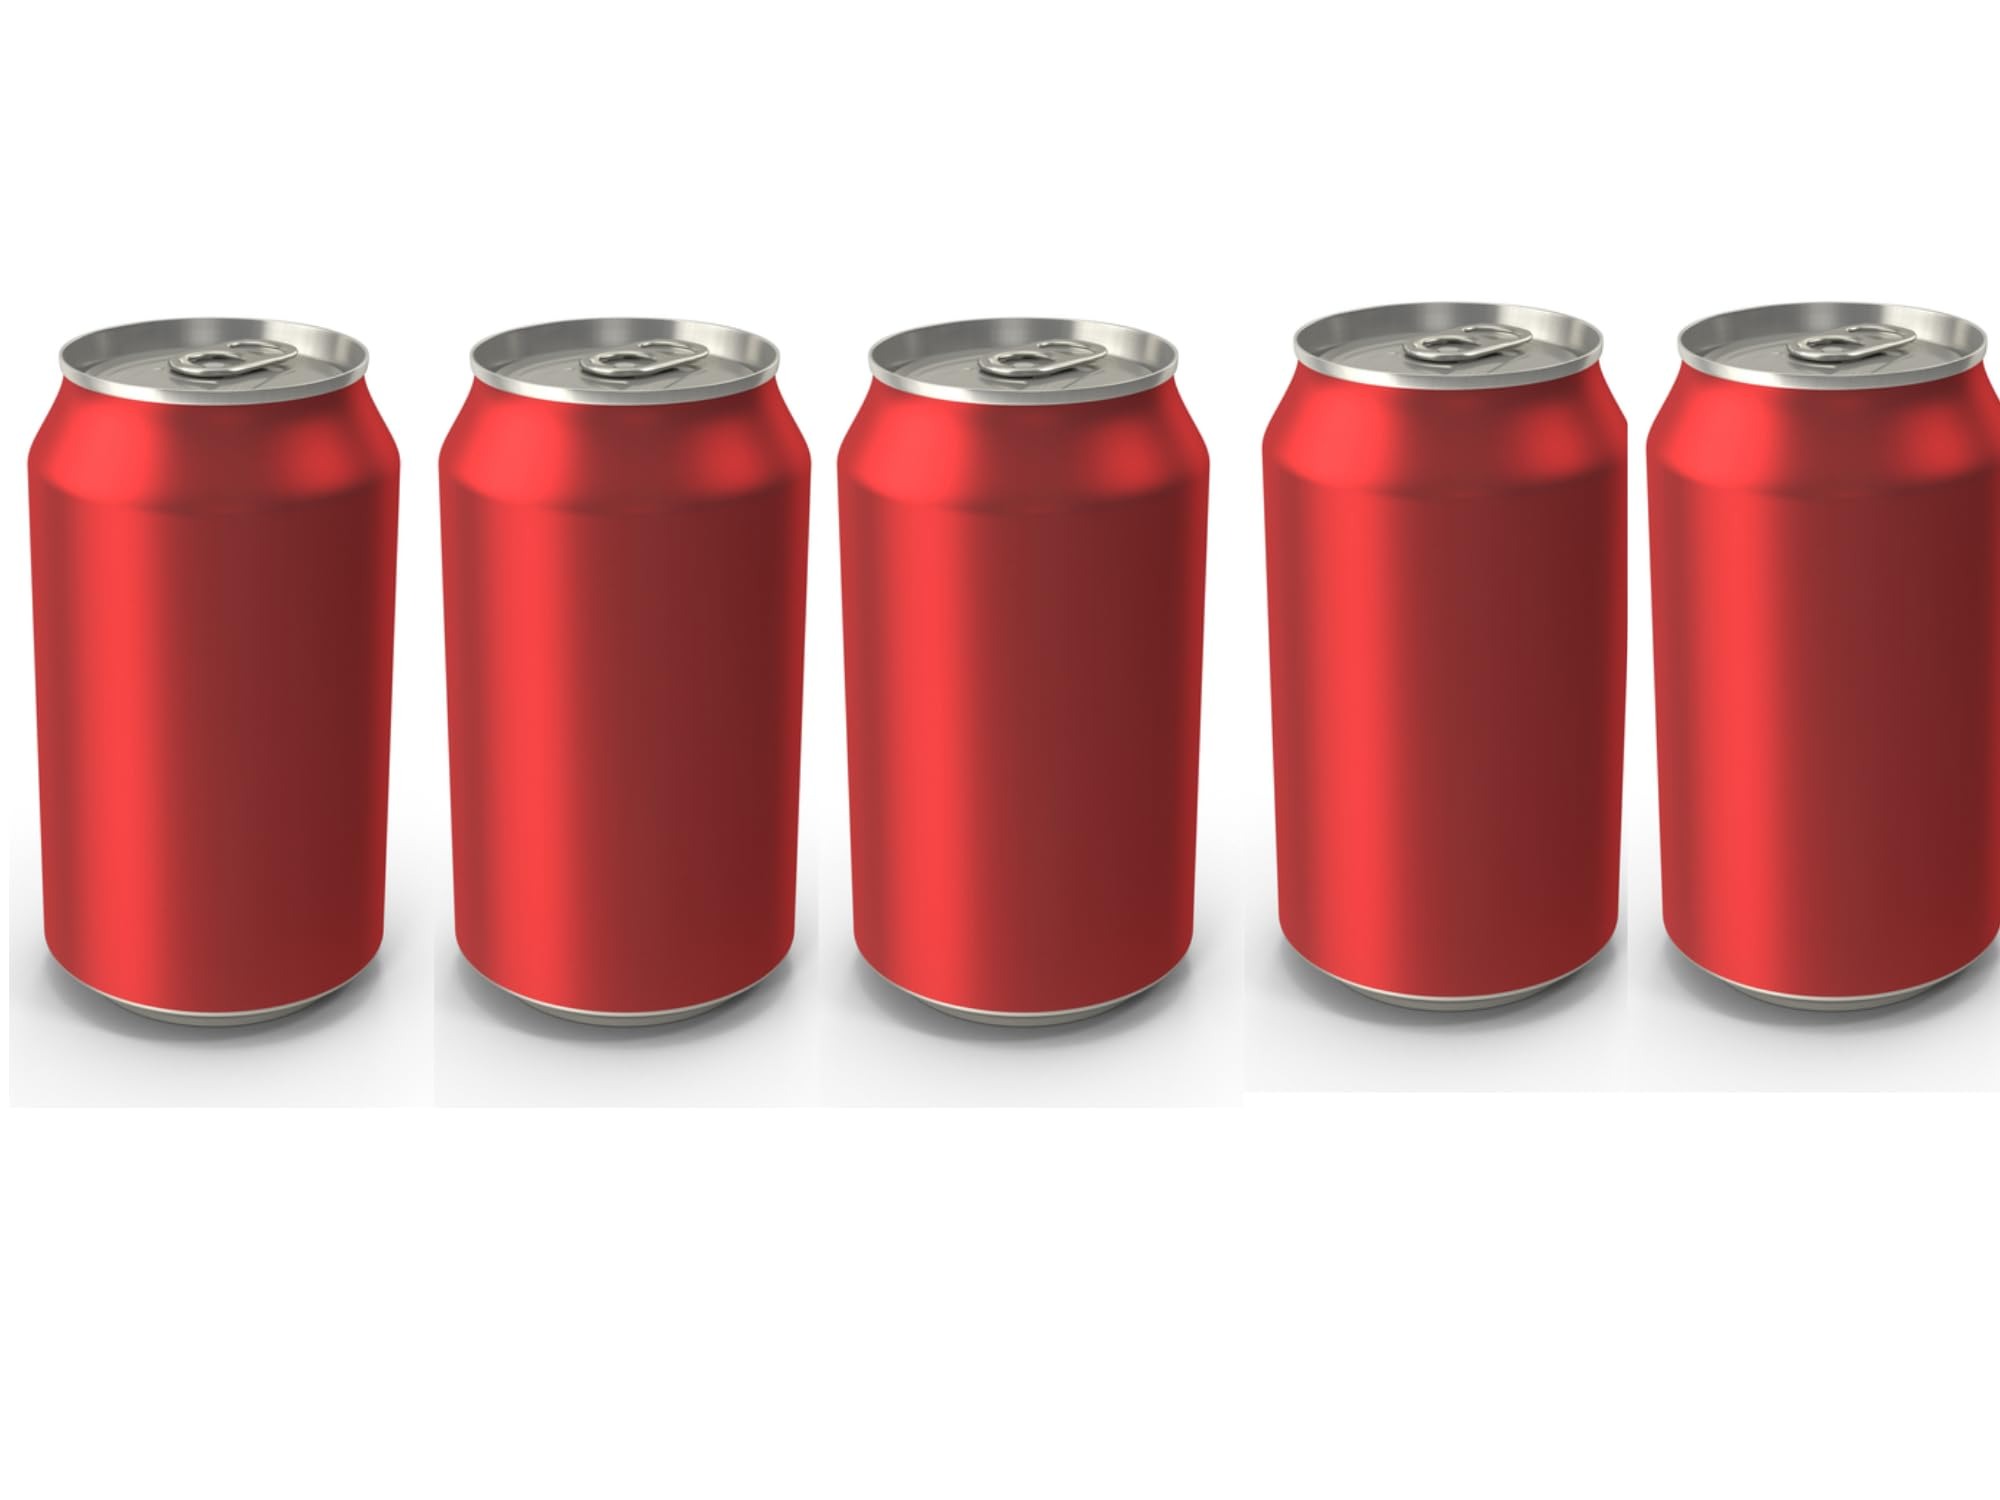
Item Name: Tea Bundle 59 Ounce
Value: 177.0
Unit: Fl Oz

Price: 29.99